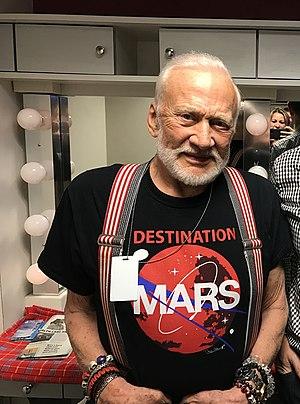
Buzz Aldrin, né Edwin Eugene Aldrin Jr., le 20 janvier 1930 à Glen Ridge dans le New Jersey aux États-Unis, est un militaire, pilote d'essai, astronaute et ingénieur américain. Il effectue trois sorties dans l'espace en tant que pilote de la mission Gemini 12 de 1966 et, en tant que pilote du module lunaire Apollo de la mission Apollo 11 de 1969, il est, avec le commandant de la mission Neil Armstrong, l'un des deux premiers humains à marcher sur la Lune.